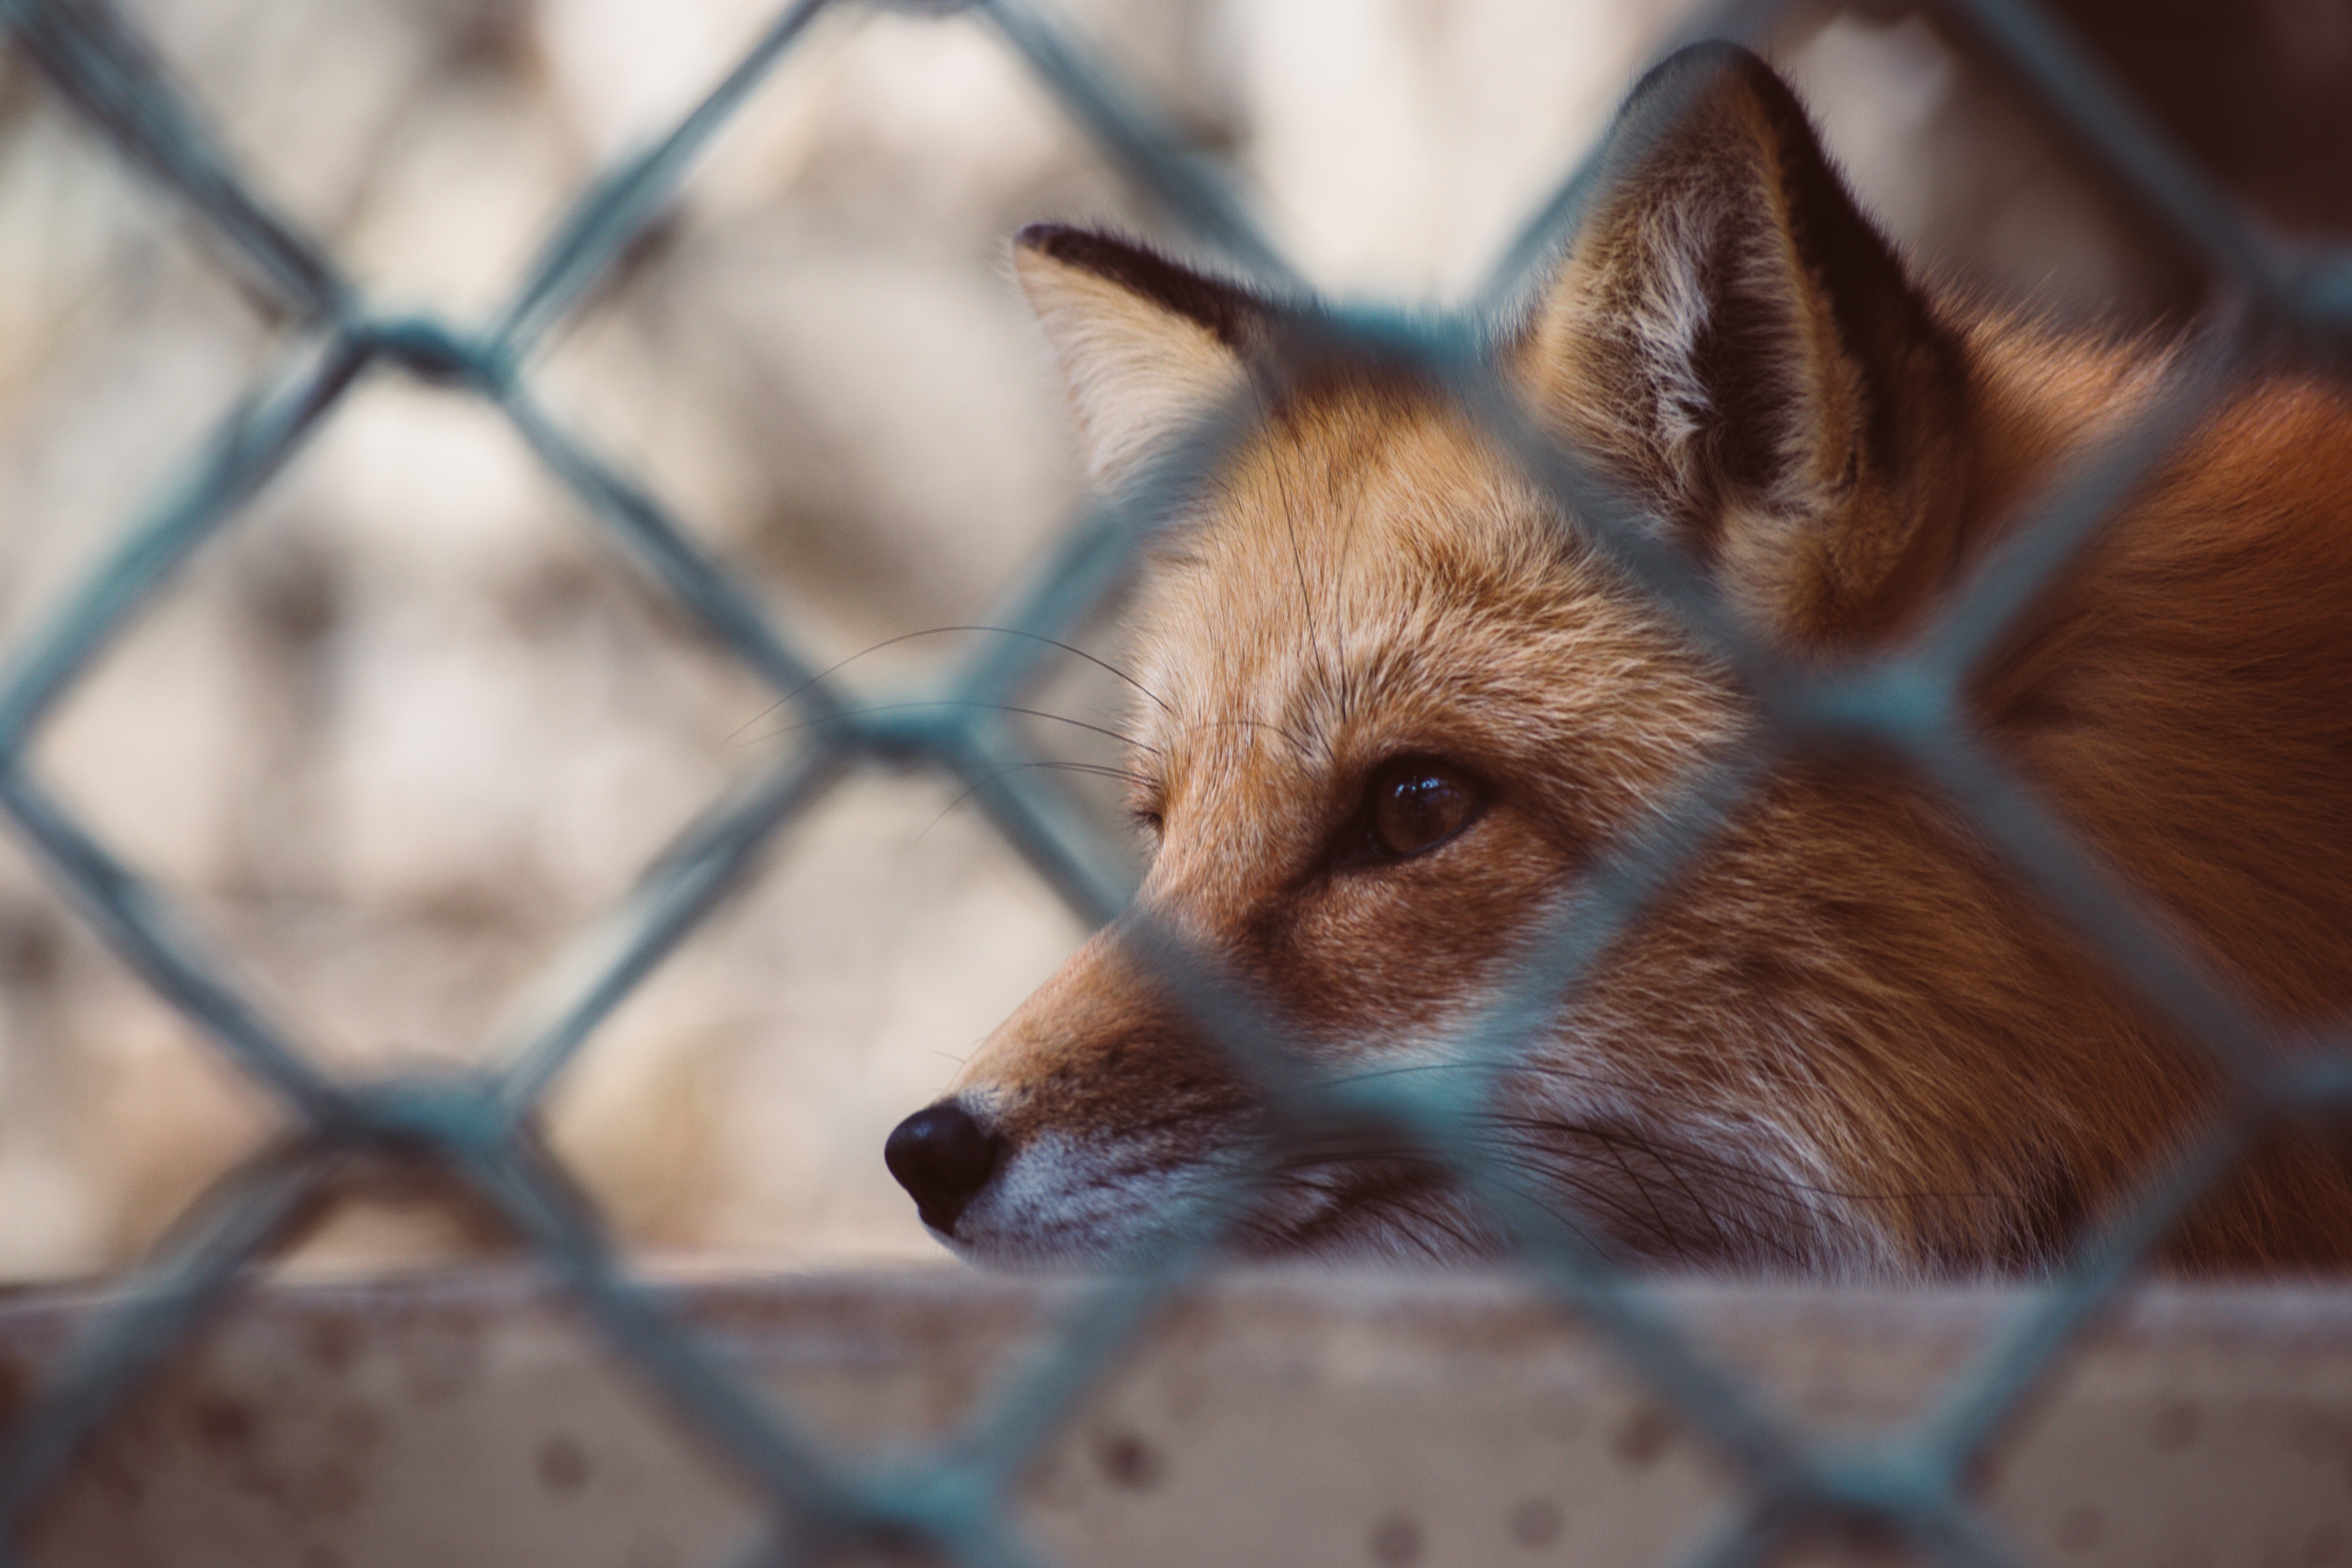
mammal, vertebrate, red fox, canidae, wildlife, dhole, fox, snout, kit fox, whiskers, carnivore, Swift fox, terrestrial animal, red wolf, jackal, fur, coyote, fawn